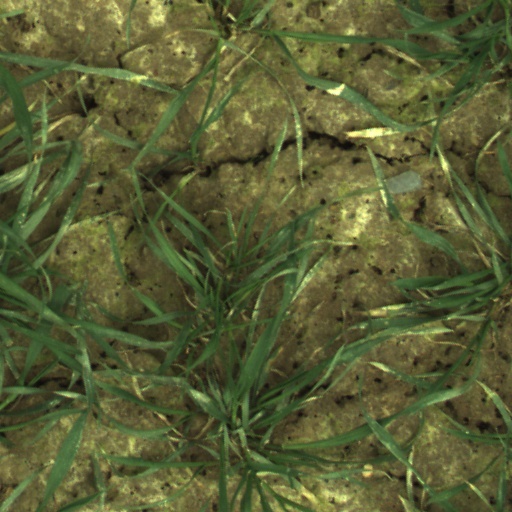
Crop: wheat